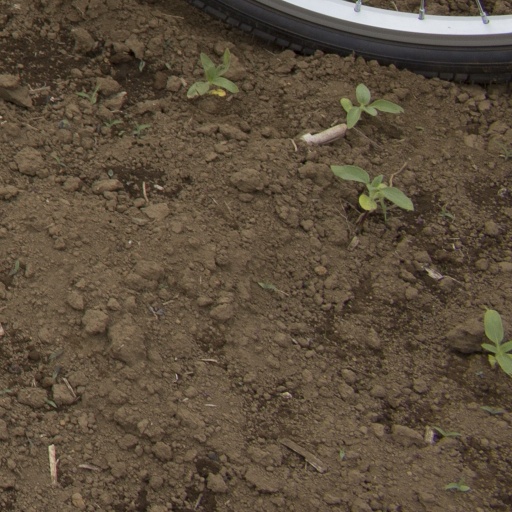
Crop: Jerusalem artichoke